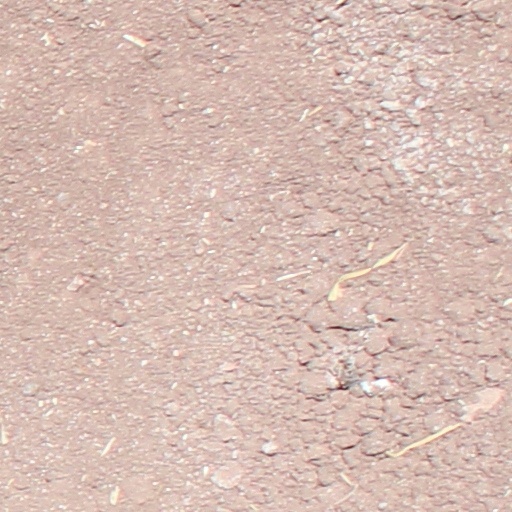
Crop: wheat